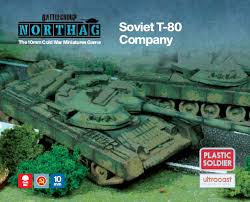
Label: T-80